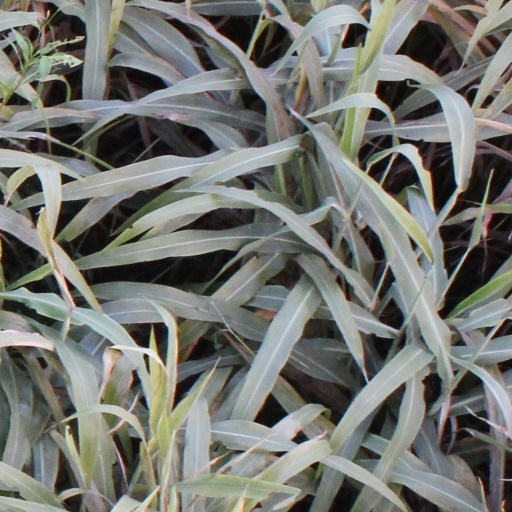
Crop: sorghum